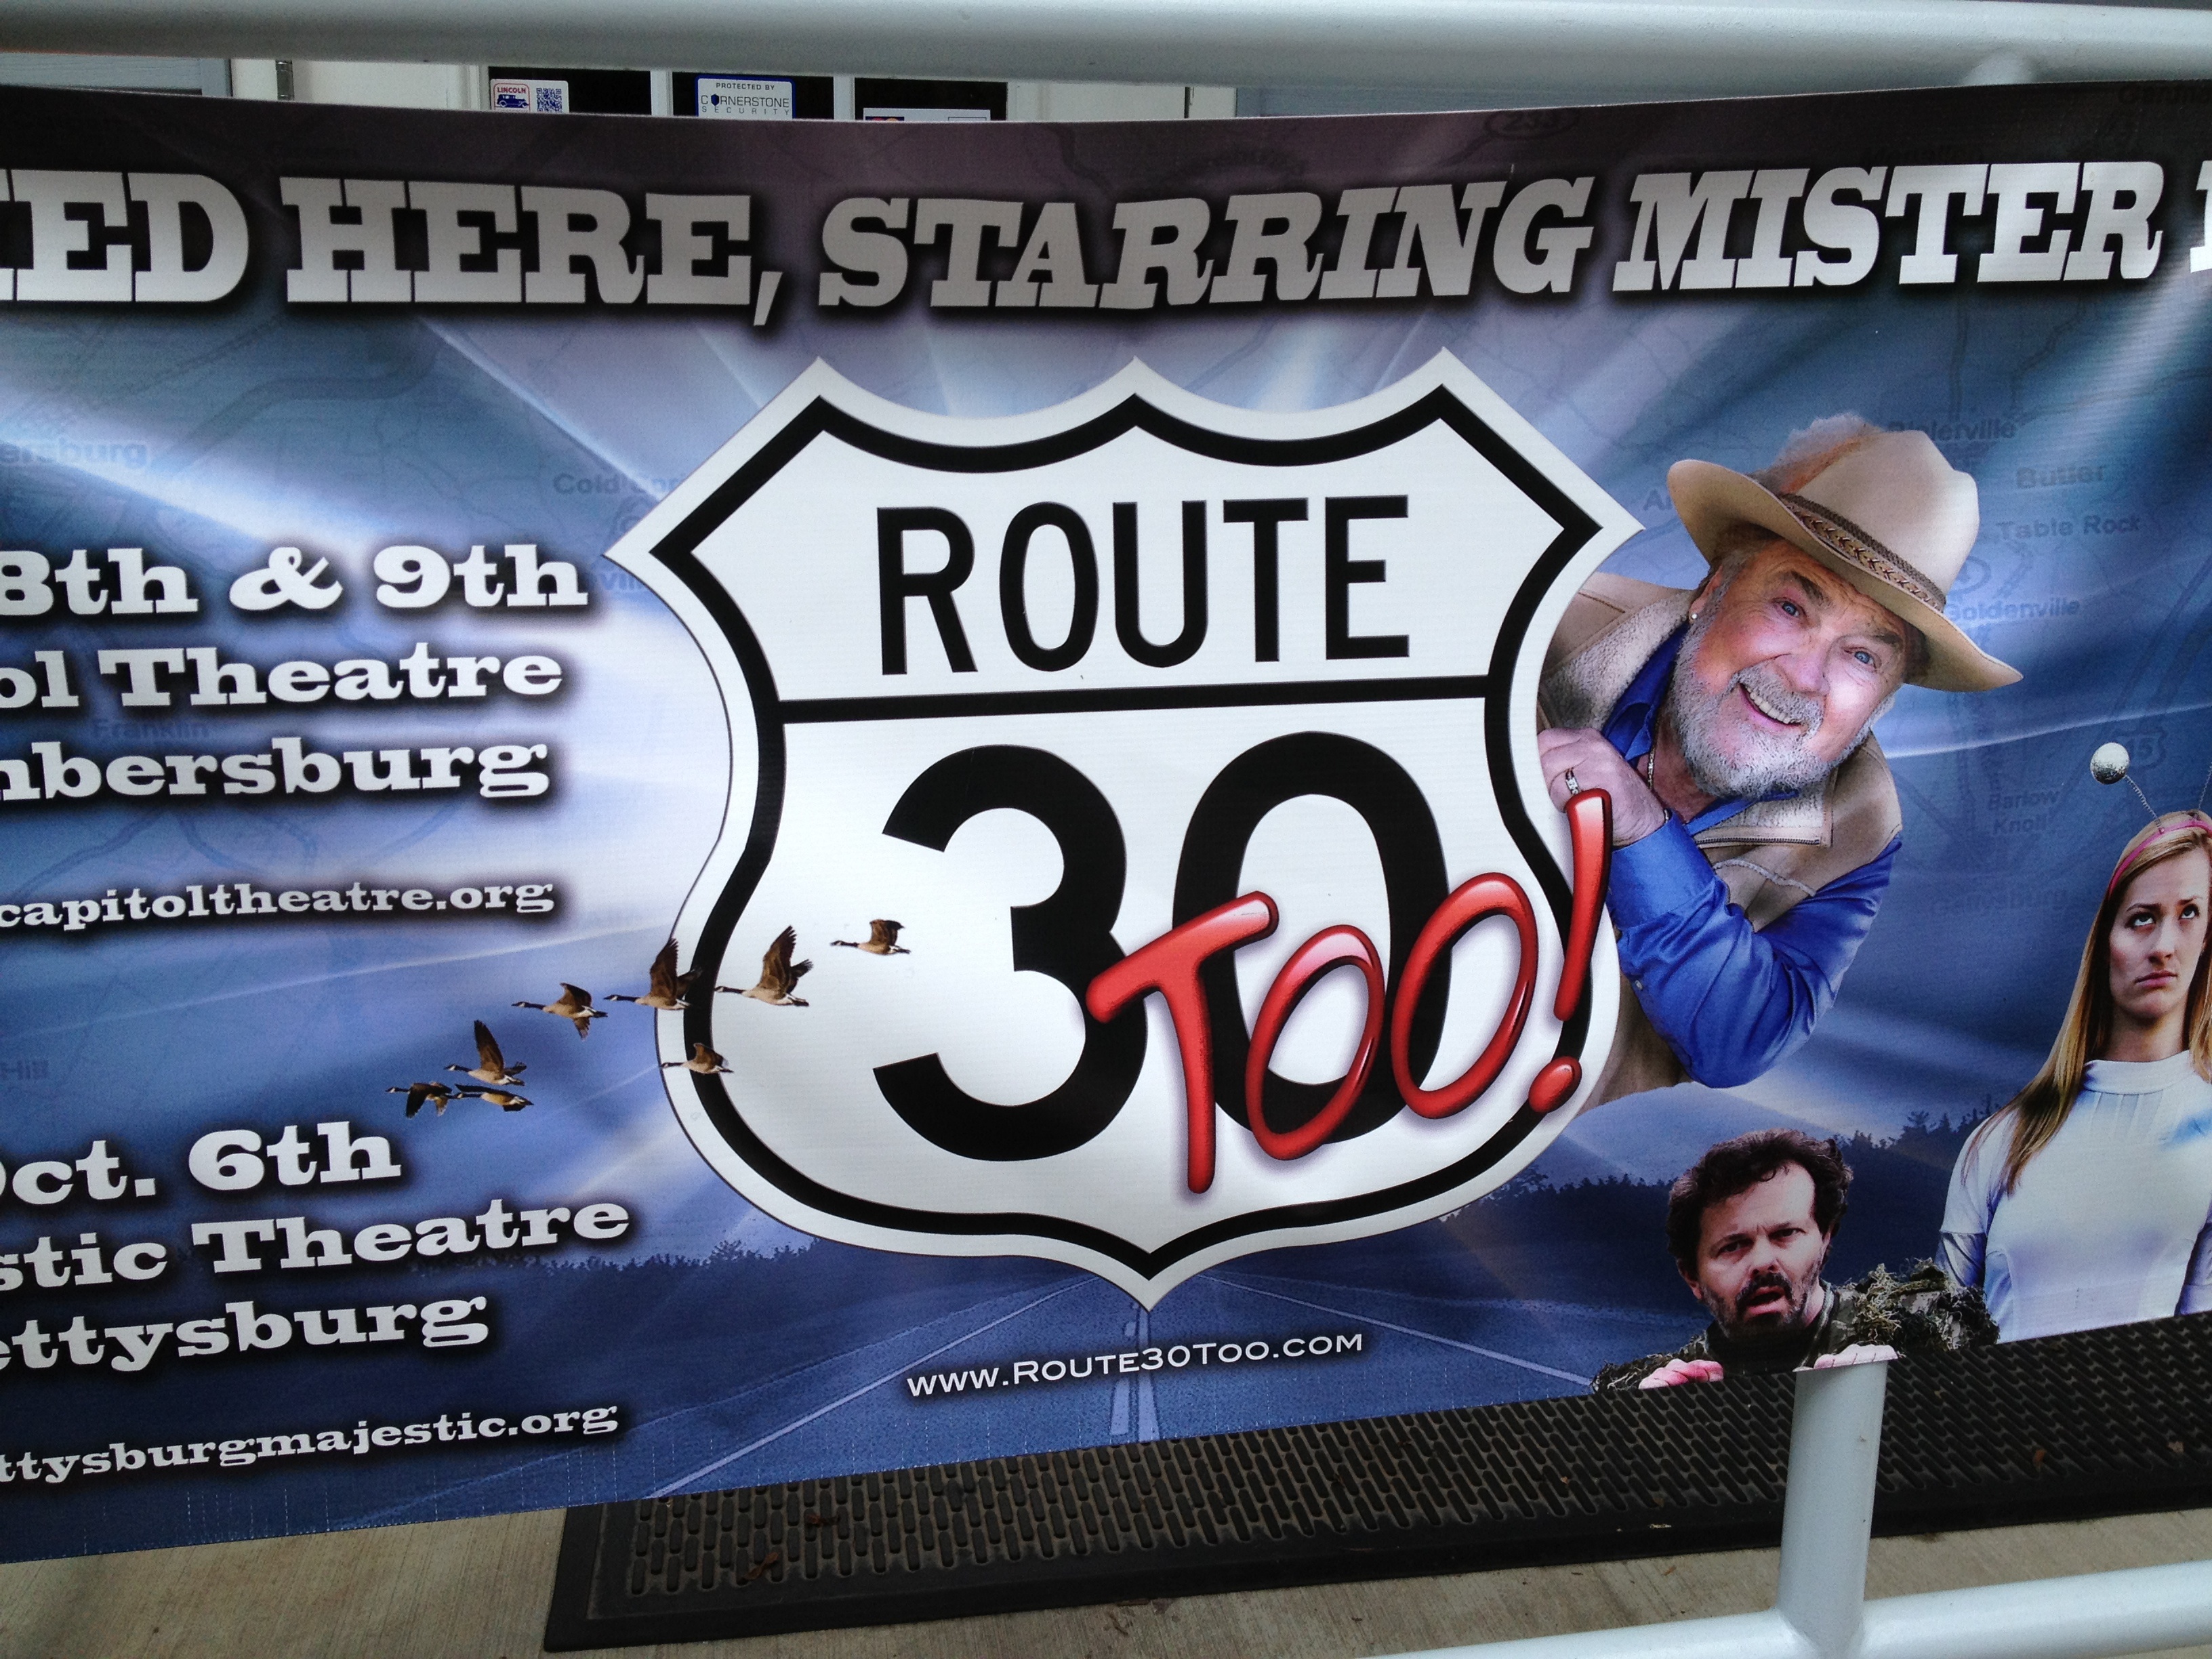
advertising, banner, screenshot